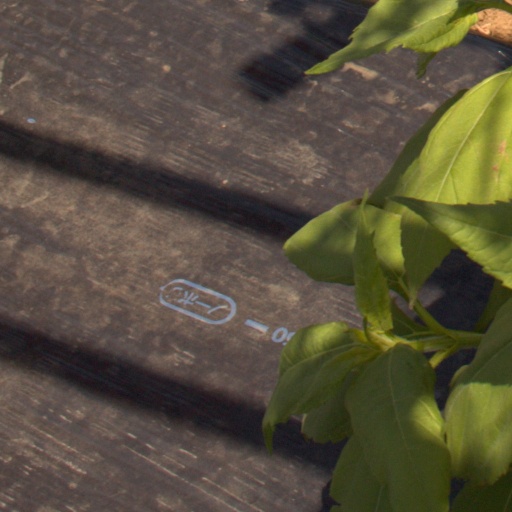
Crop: Jerusalem artichoke